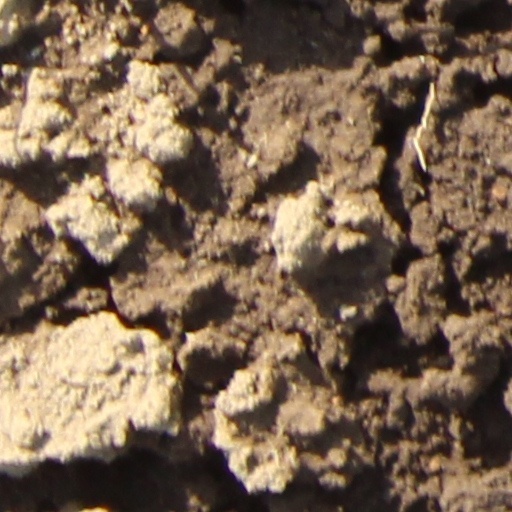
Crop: wheat